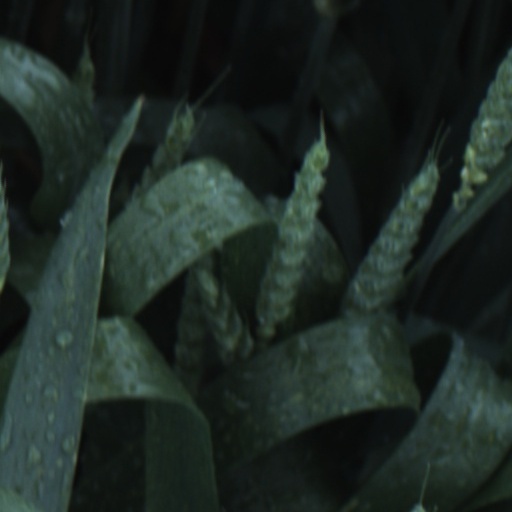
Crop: wheat